Cash cow

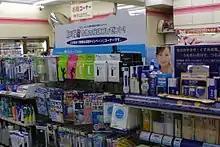
iPods for sale in a Japanese 7-Eleven. 48% of Apple's revenue for the first quarter of 2007 was from iPod sales

Cash cows can act as barriers to entry to the market for new products, as entrants need to invest heavily in order to achieve the brand awareness required to capture a significant share of the market away from the dominant players.